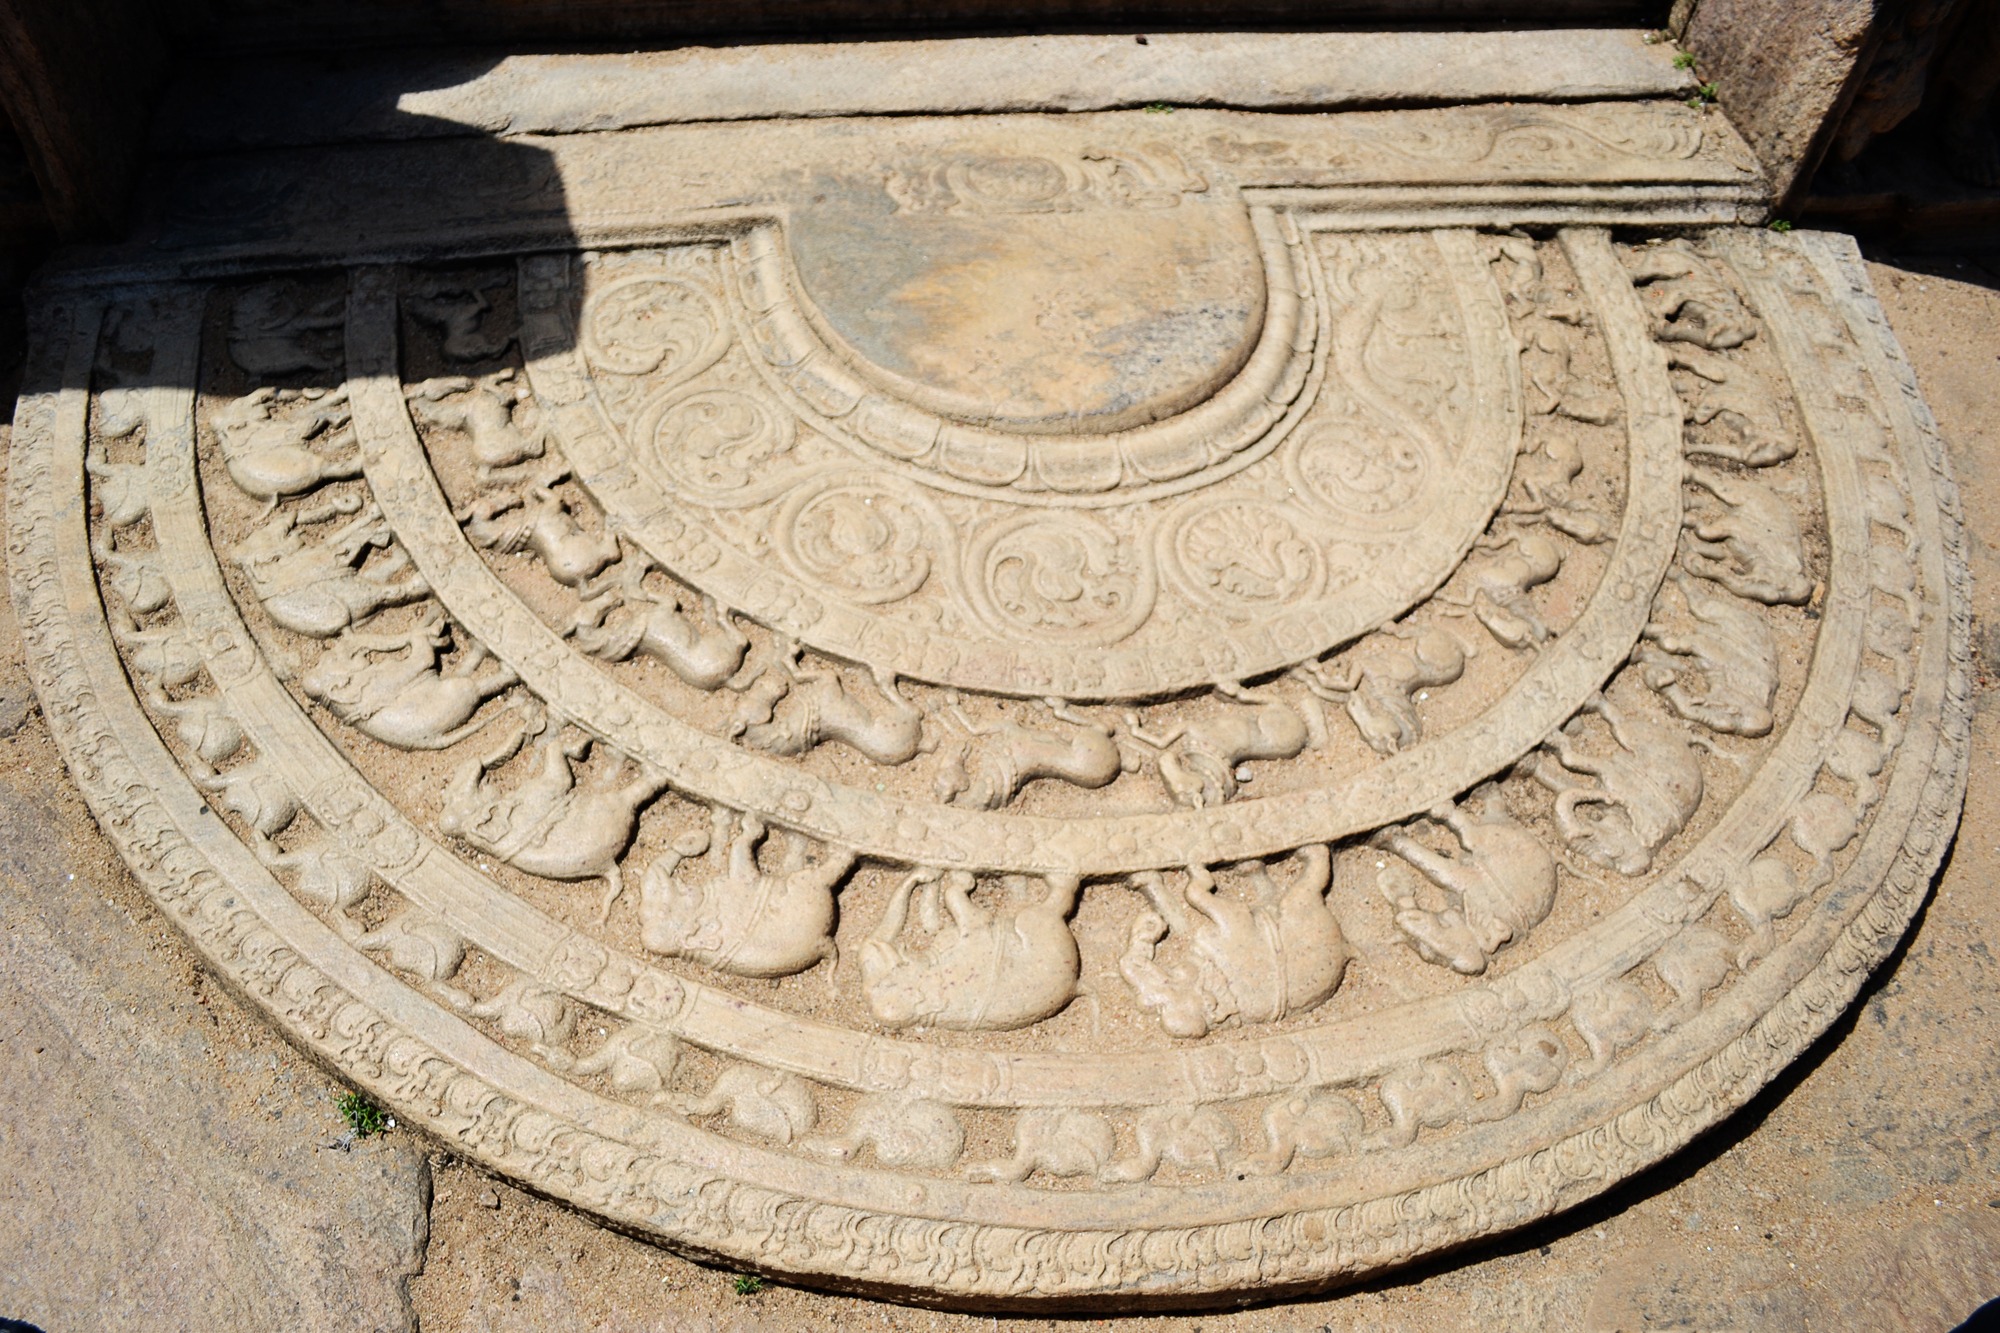
structure, wood, column, buddhism, castle, ancient, historic, circle, sculpture, art, king, temple, history, carving, relief, sri lanka, ceylon, stele, archaeological site, stone carving, ancient ruins, moonstone, ancient history, mawanella, polonnaruwa